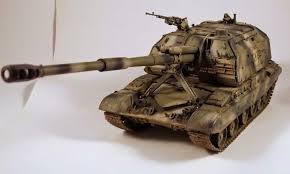
Label: 2S19_MSTA